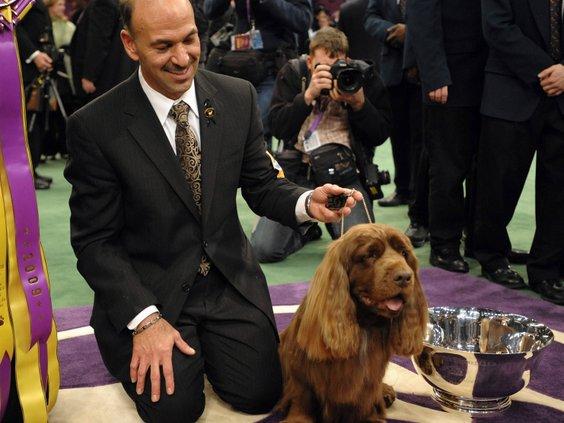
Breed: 217-n000034-Sussex_spaniel